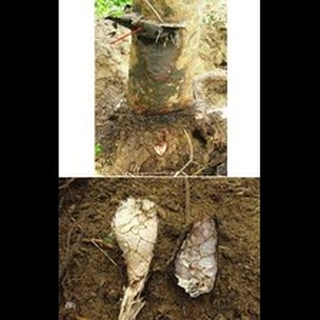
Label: wheat_common_root_rot